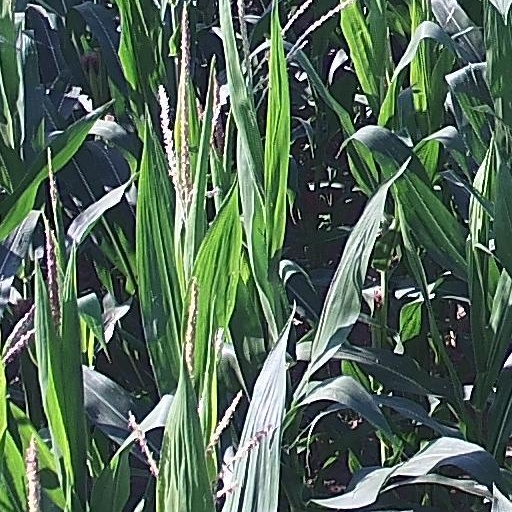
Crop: maize; corn